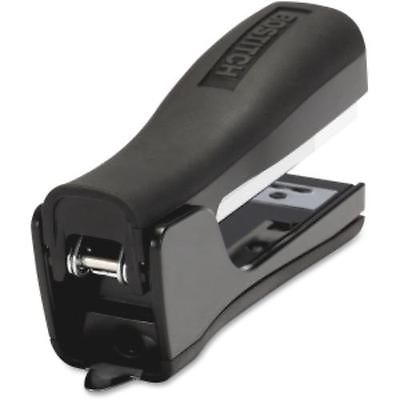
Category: stapler